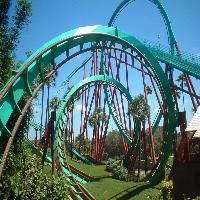
Weather: sun or clear